Elevator

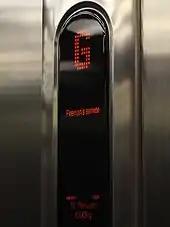
KONE Ecodisc elevator in the United Kingdom in fireman's service mode

To distinguish between floors, the different landings are given numbers and sometimes letters. See the above article for more information.